Hengyang

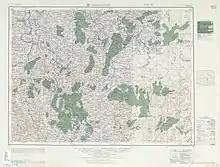
Map including Hengyang (labeled as HENG-YANG (HENGCHOW) (Walled) ) (AMS, 1954)

The city is divided into the old and new districts. The latter offer citizens and businesses the chance to move from the bleak and polluted city centre to newly constructed housing estates.